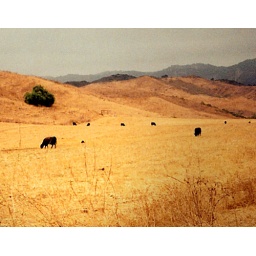
cows in the field